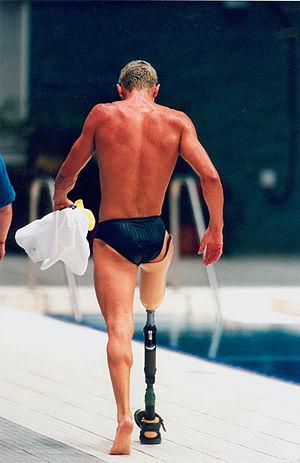
La natation handisport est un sport dérivé de la natation. La natation est à la fois un loisir, une activité de rééducation et un sport pour les personnes handicapées.
Les disciplines paralympiques sont les disciplines sportives aux Jeux paralympiques d'été ou d'hiver. Certaines sont des disciplines courantes dont les règles sont adaptées pour le handisport. Ces adaptations peuvent être importantes ; ainsi, le rugby en fauteuil roulant ressemble assez peu au rugby des athlètes valides. D'autres sont des disciplines de nature exclusivement paralympique : le boccia, le goalball.